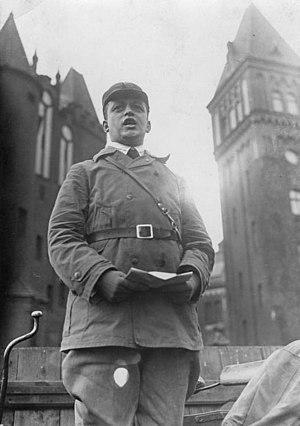
Friedrich Ebert, également appelé Fritz Ebert, est un homme politique allemand. Membre du SPD durant la République de Weimar, il rejoint le SED après la Seconde Guerre mondiale et devient bourgmestre de Berlin-Est du 30 novembre 1948 eu 5 juillet 1967.